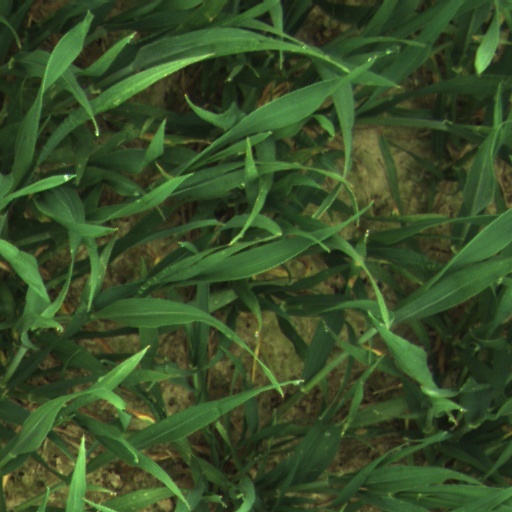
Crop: wheat